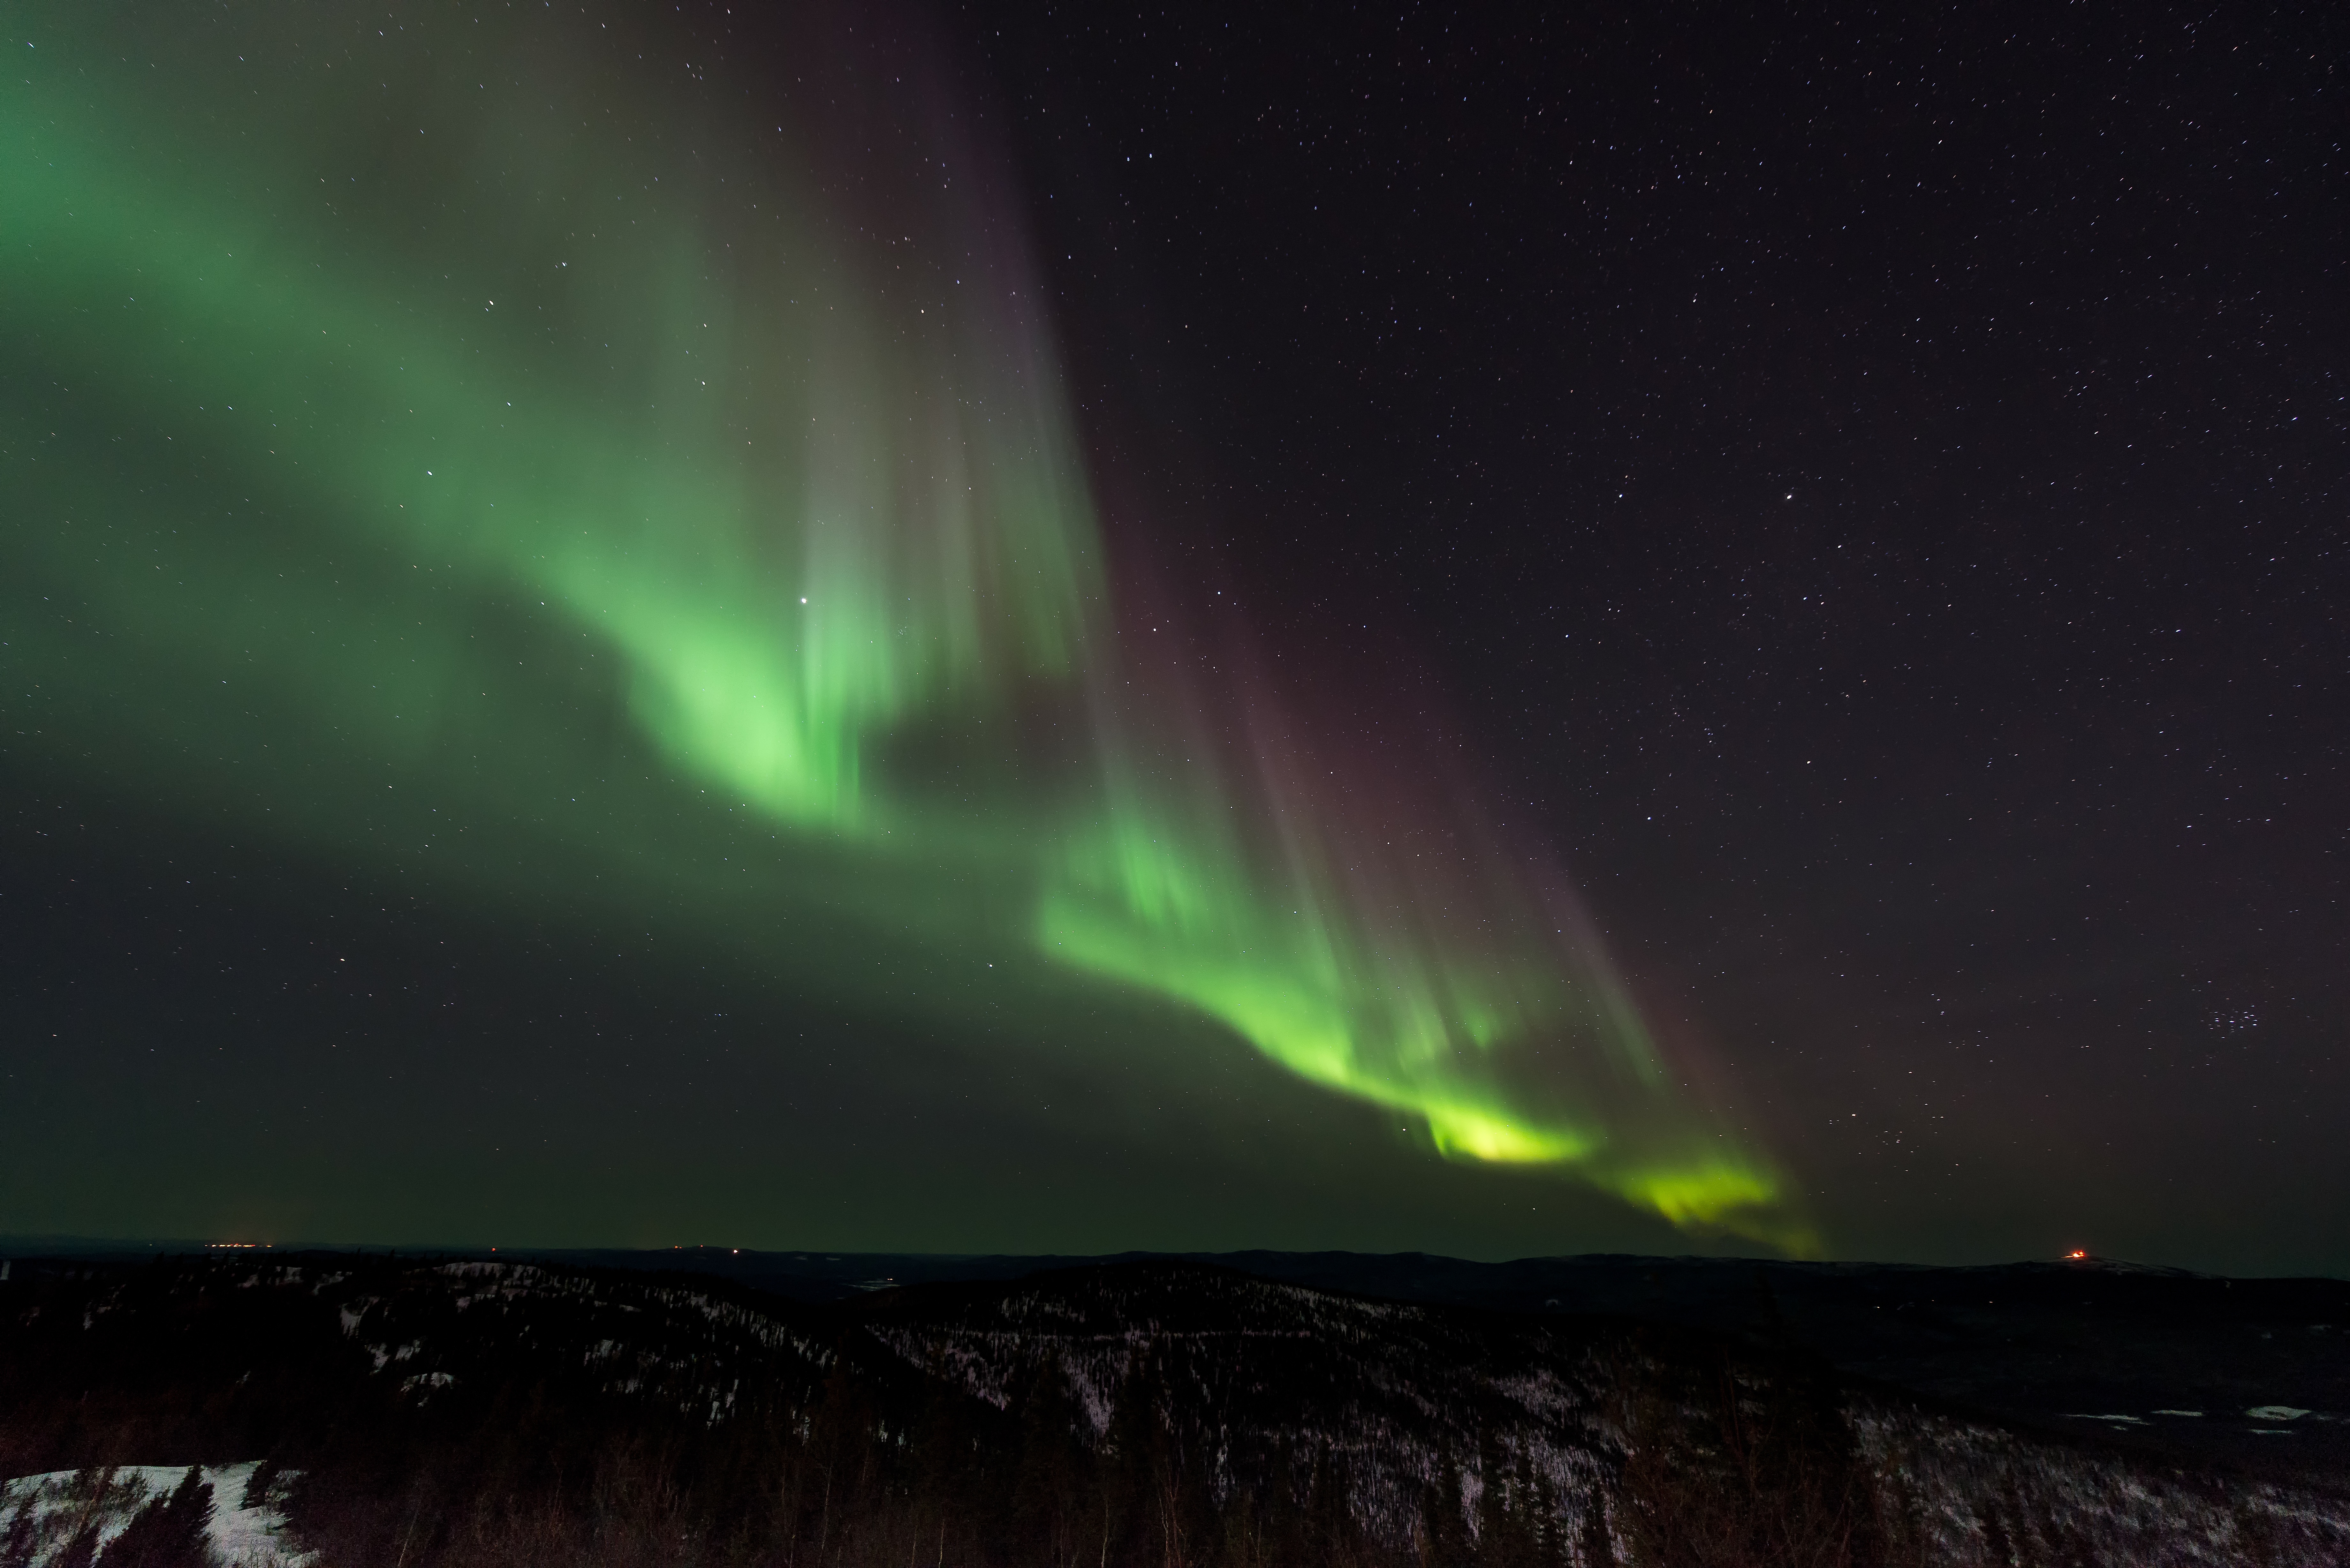
sky, night, atmosphere, aurora, aurora borealis, trees, stars, northern lights, phenomenon